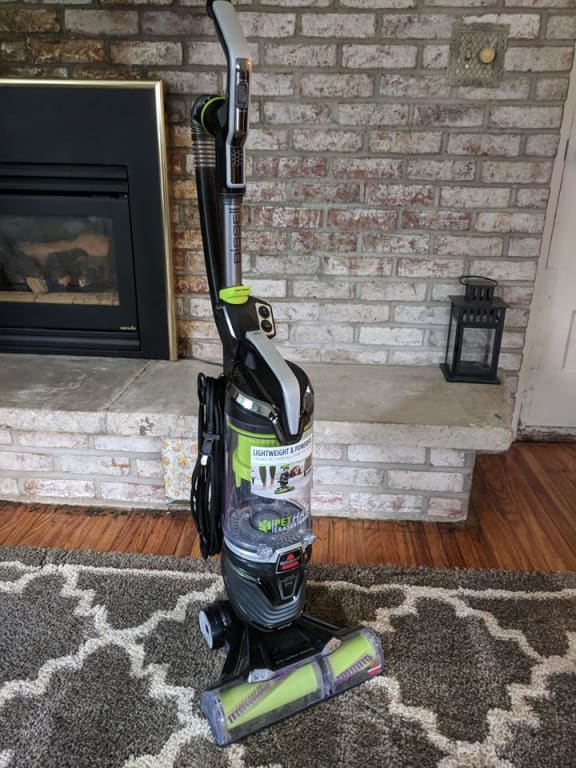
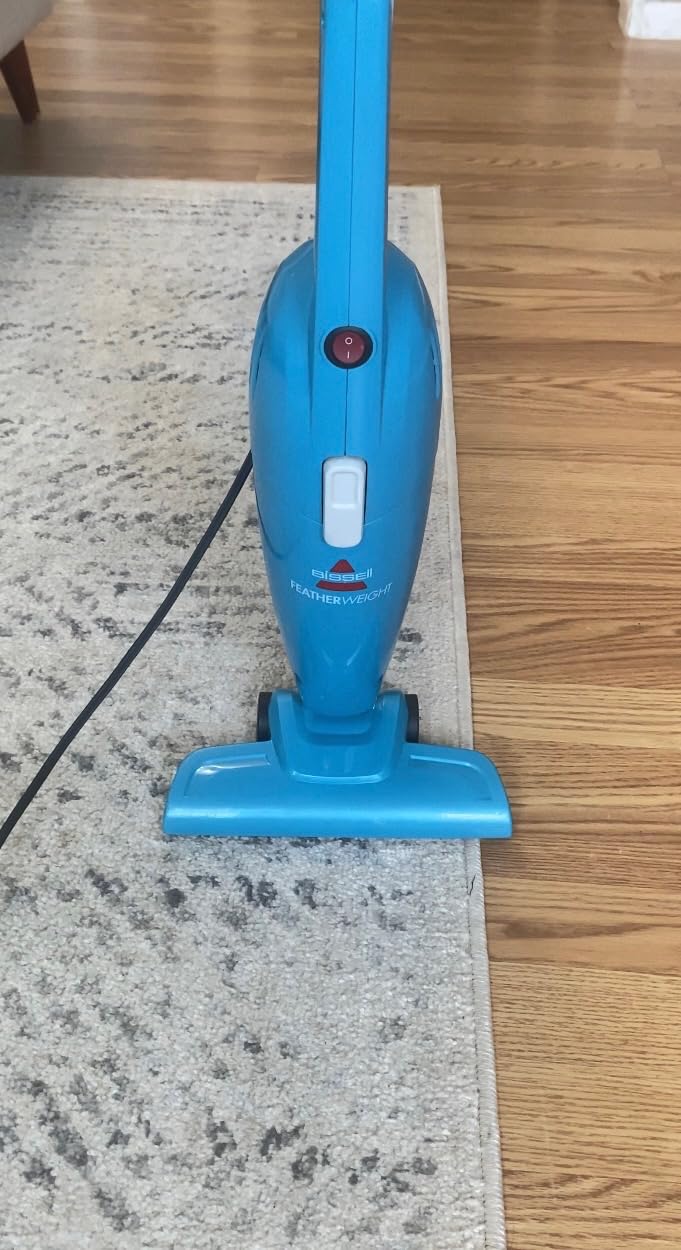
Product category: items_vacuum
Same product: no